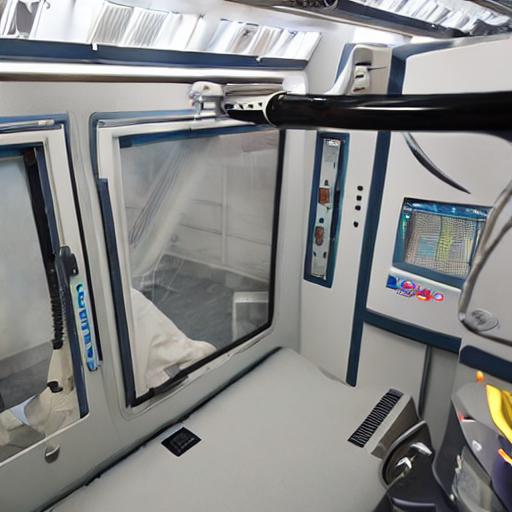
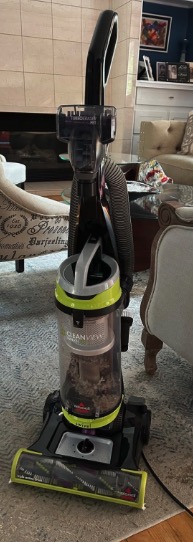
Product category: items_vacuum
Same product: no